Early Kurdish nationalism

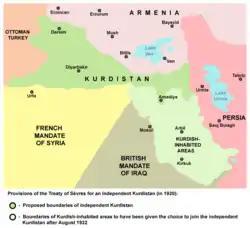
Provisions of the Treaty of Sèvres for an independent Kurdistan, 1920.

Leading up to the Treaty of Sèvres, in addition to the inability of Kurds to produce a credible leadership, a big failure in reaching a better understanding of an autonomous Kurdish state was due simply to the amount of time that passed between Mudros in 1918 and Sèvres in 1920. Kurds were provided with little alternative by the British. After the Greek attempts in Anatolia, the rise of the Kemalists, and a growing perceived Armenian threat, Anatolian Kurds lacked nationalistic, secessionist desires.